Jacques Fouquier

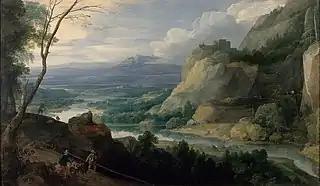
"Landscape with hunters"

In 1614 he was registered as a master painter under the name Jacques Foucque in the registers of the Antwerp Guild of St. Luke. The record does not mention who was his master. Some art historians have proposed a traineeship first under Joos de Momper, a prominent landscape painter and later under Jan Brueghel the Elder, a prolific painter and regular collaborator of Rubens. While there is no documentary evidence for such apprenticeships, they are supported on stylistic grounds. Although some biographers believe he left Antwerp shortly after 1614, others claim he is still mentioned in Antwerp as late as 1616. He was possibly registered in the Brussels' Guild of Saint Luke in 1616 as a pupil of Arnould van Laken and became citizen of the city of Brussels in the same year.